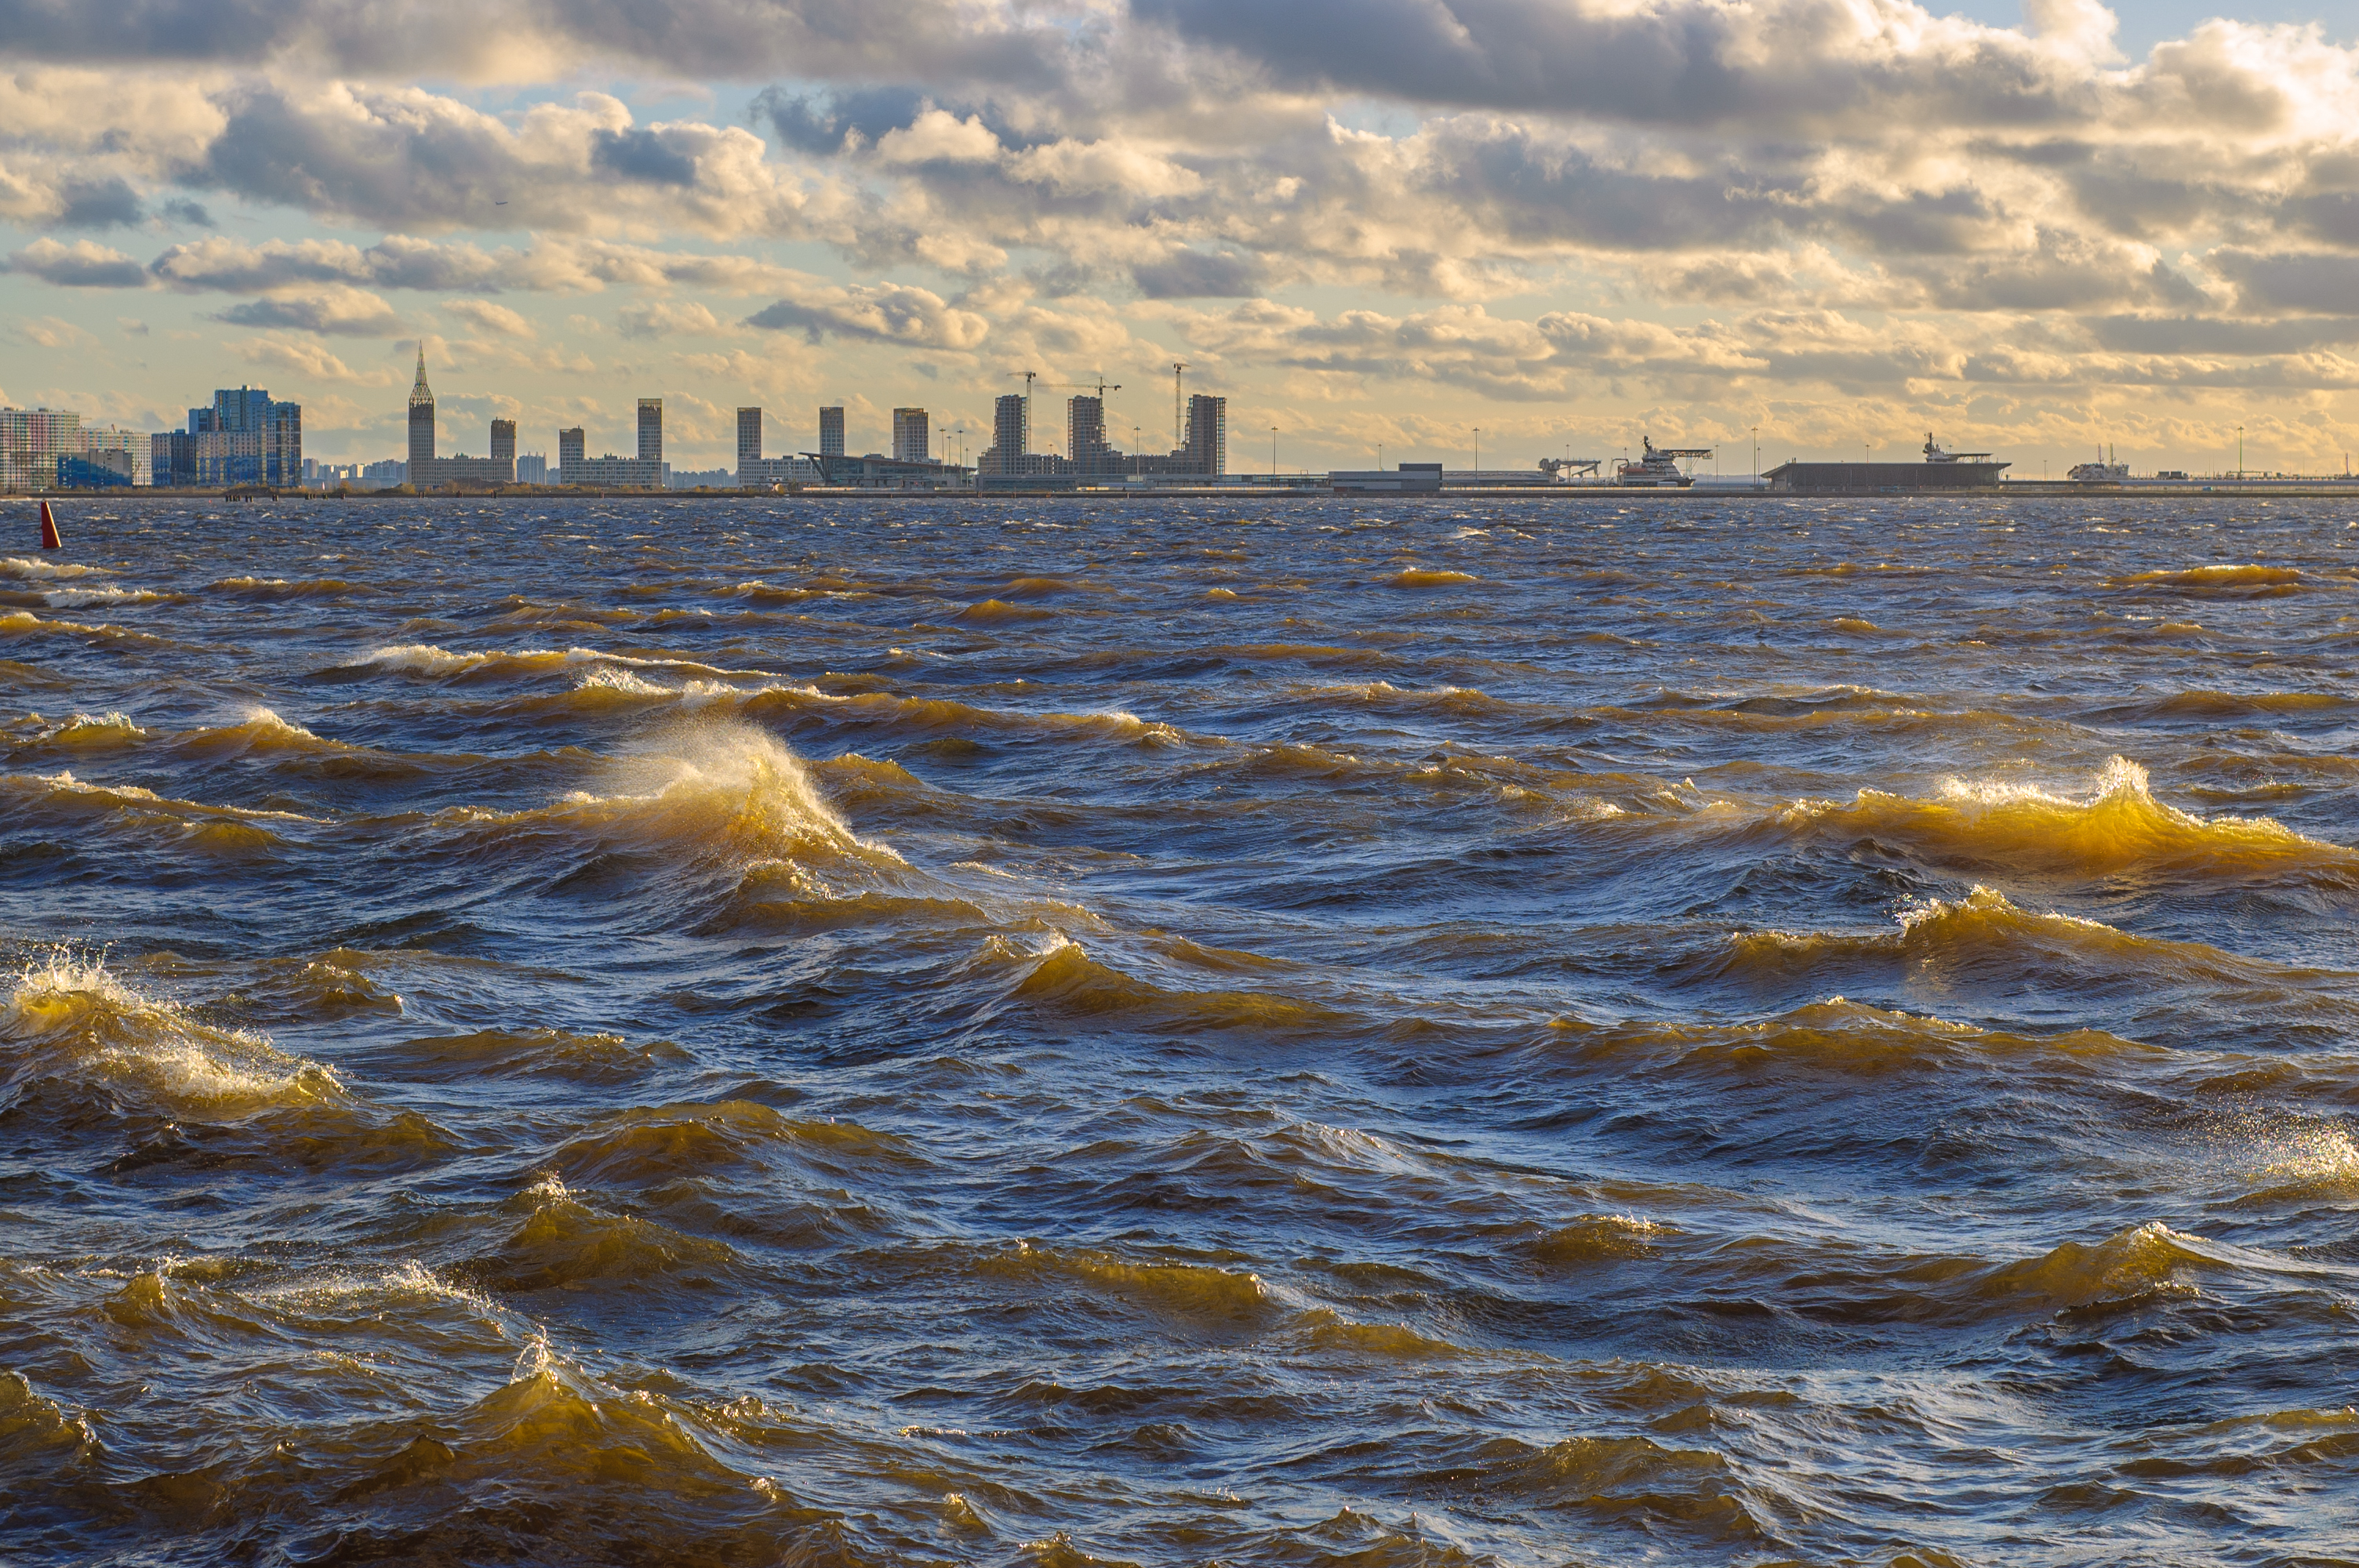
images